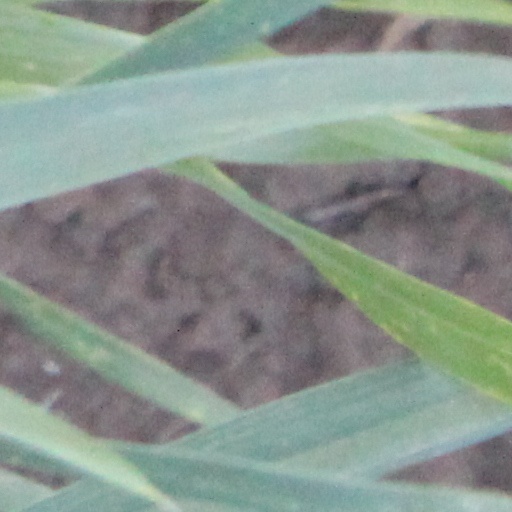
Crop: wheat